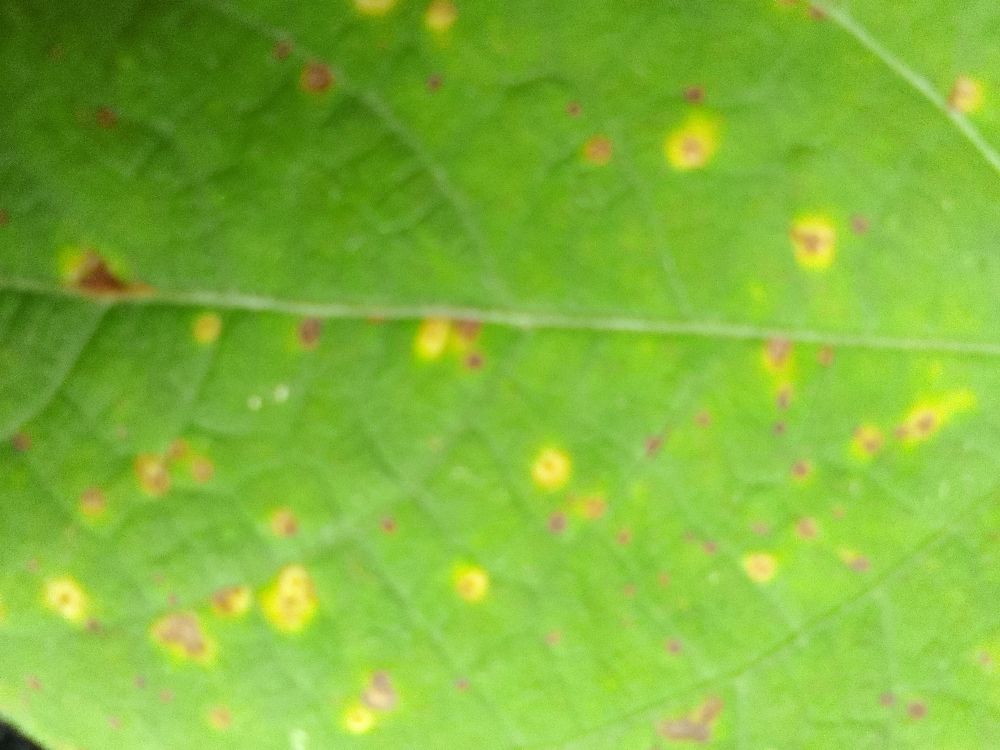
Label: rust